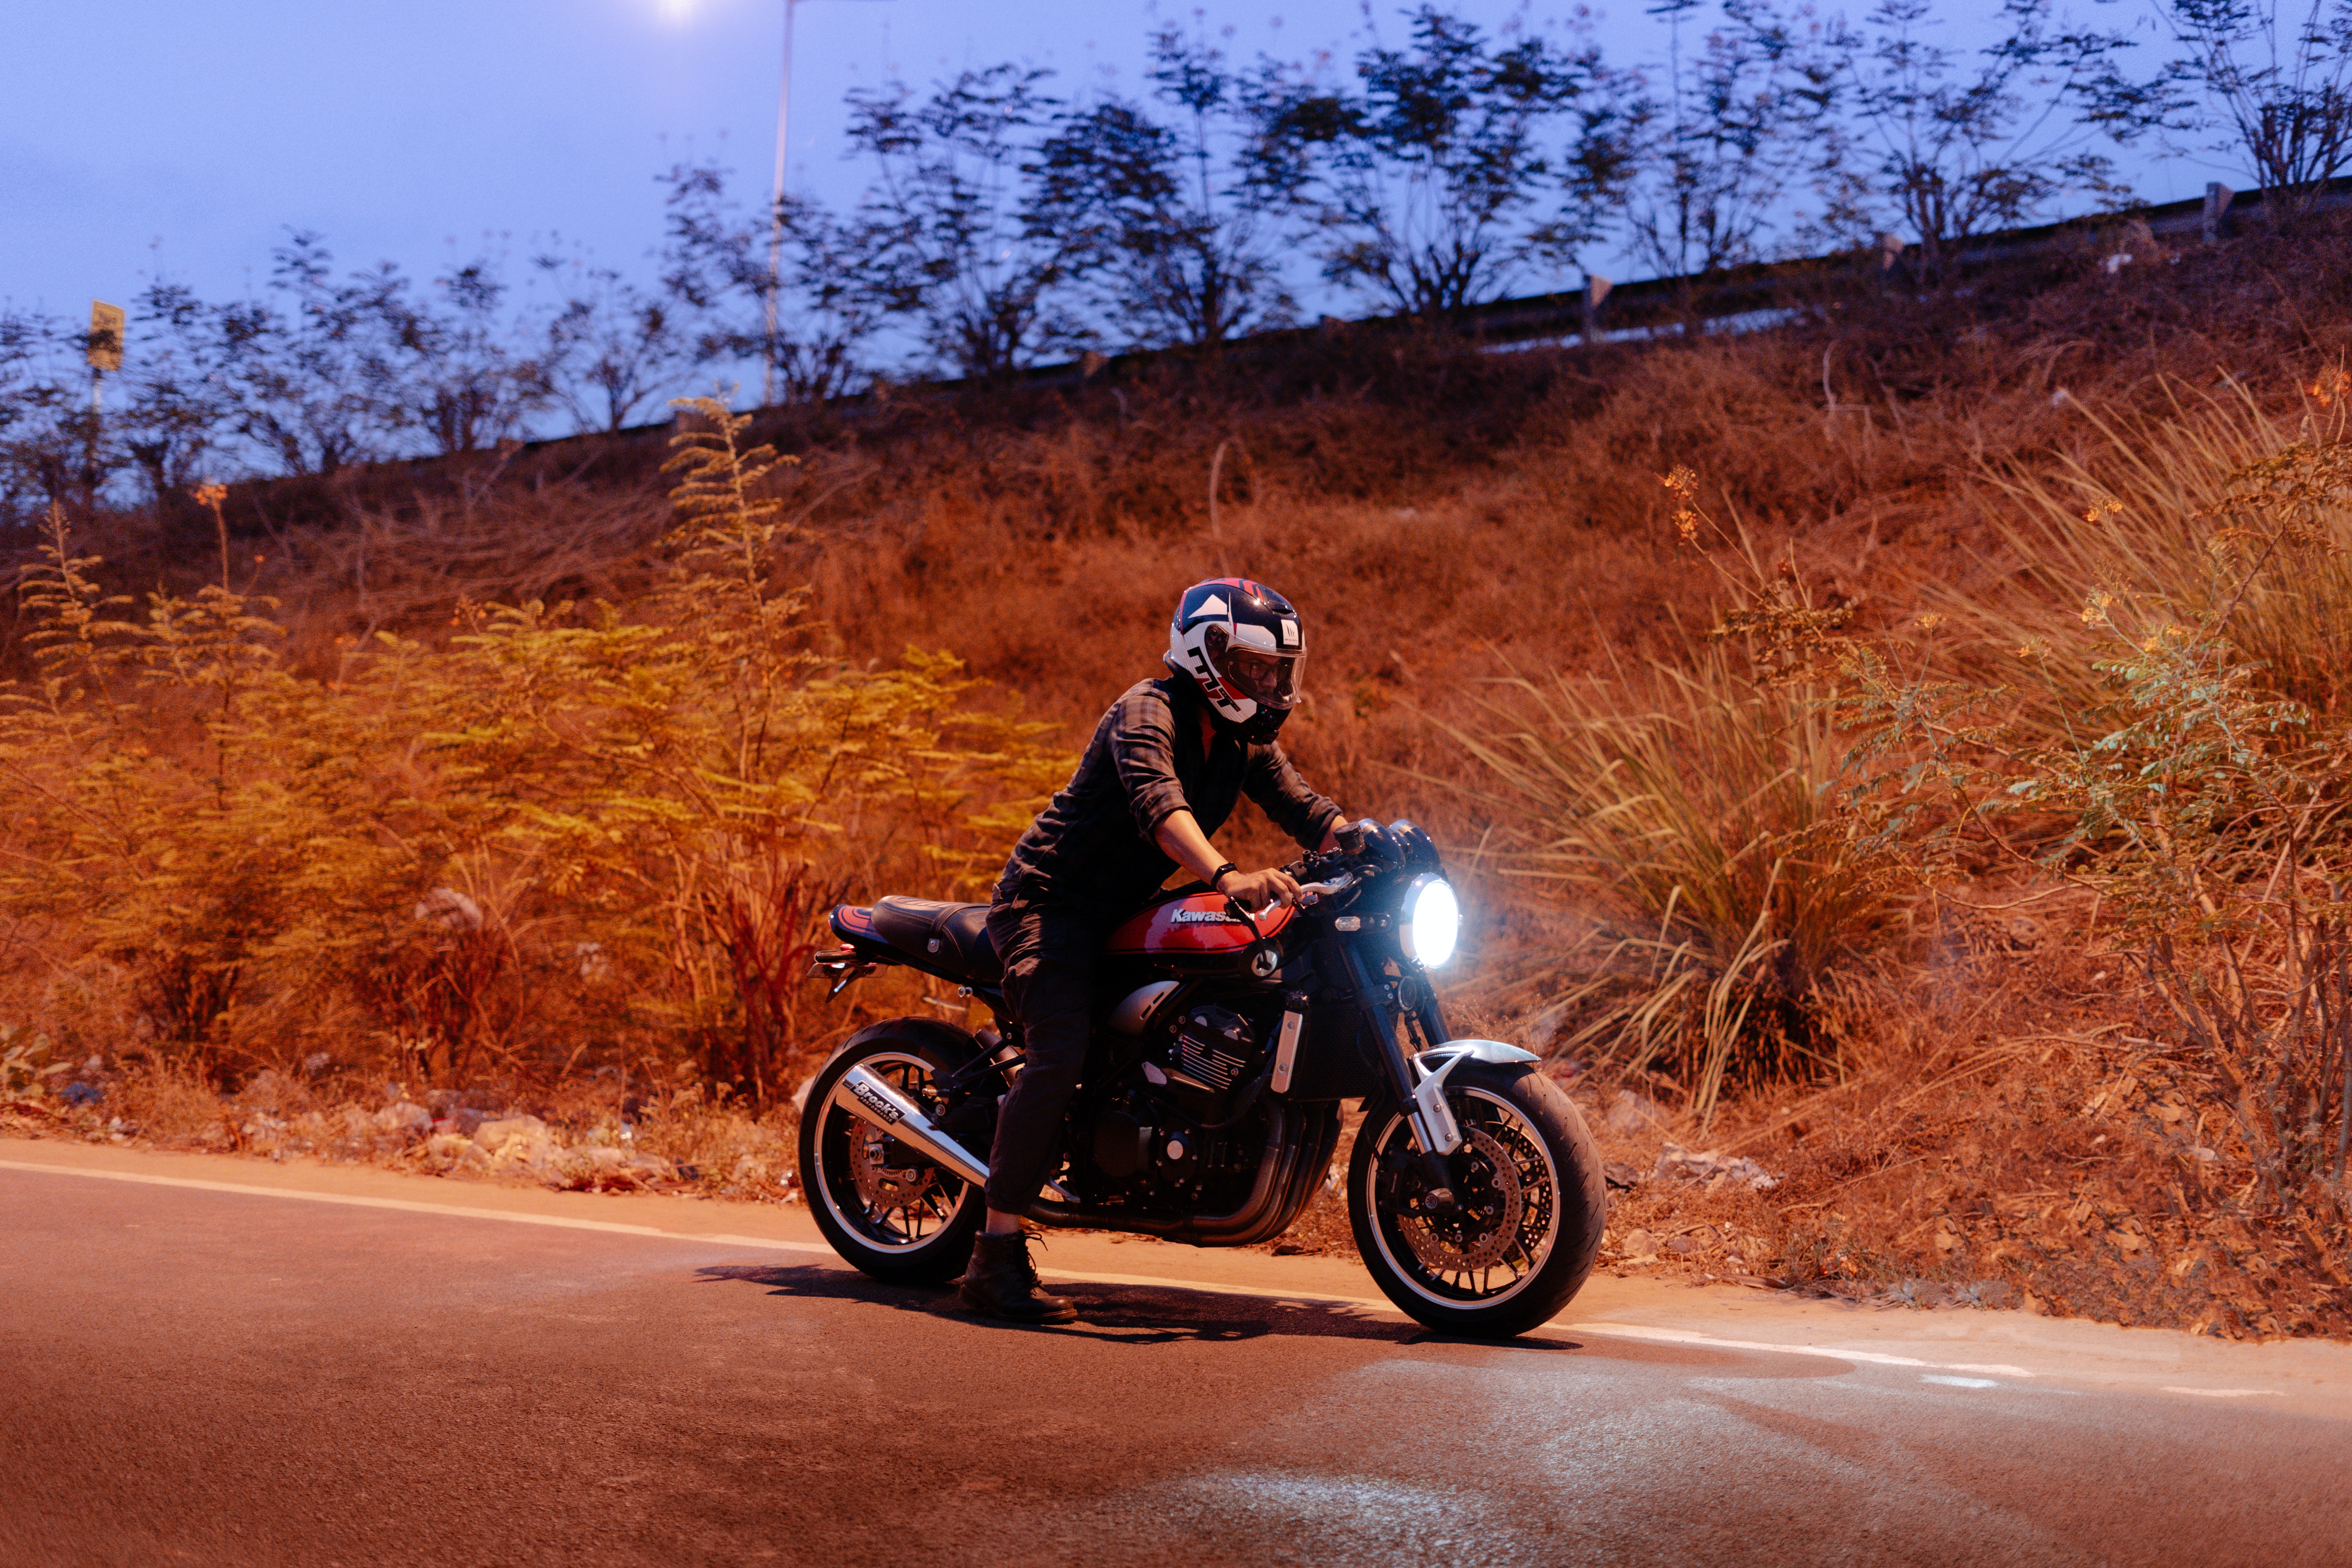
woman, tire, wheel, sky, vehicle, helmet, plant, motorcycle helmet, automotive lighting, automotive tire, motorcycle, motor vehicle, automotive design, motorcycling, asphalt, rolling, automotive exterior, fender, racing, motorsport, rim, motorcycle accessories, fuel tank, tree, personal protective equipment, motorcycle racing, landscape, automotive wheel system, road, spoke, auto part, headlamp, boot, motorcycle fairing, soil, adventure, classic, road surface, dirt road, recreation, sports equipment, vehicle brake, trail, road trip, extreme sport, sports, grass, transport